Mézidon station

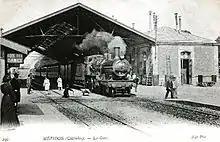
Mézidon station around 1900

Gare de Mézidon is a railway station serving the town Mézidon-Canon, Calvados department, Normandy, northwestern France.